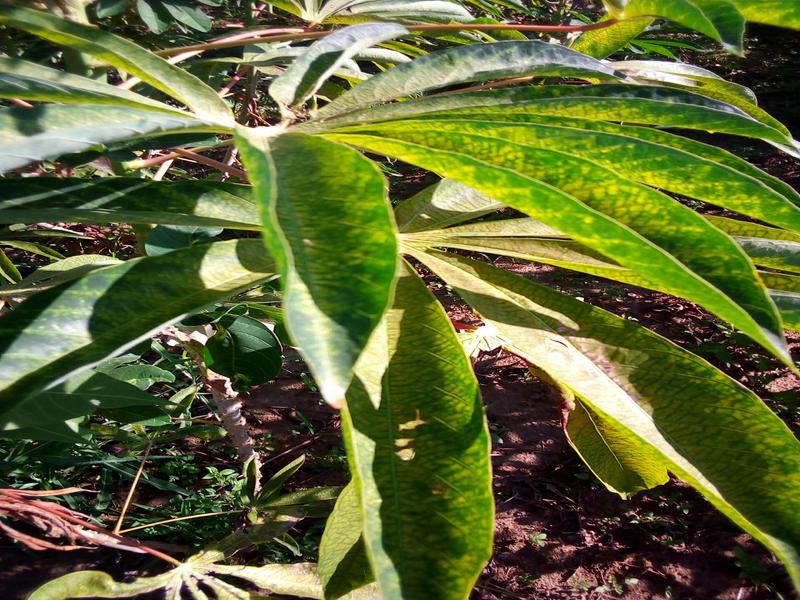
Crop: cassava
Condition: green_mottle